Irresistible Force (film)

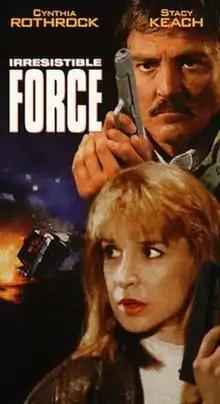

Irresistible Force is a 1993 American thriller TV movie starring Stacy Keach and Cynthia Rothrock as a pair of police officers.